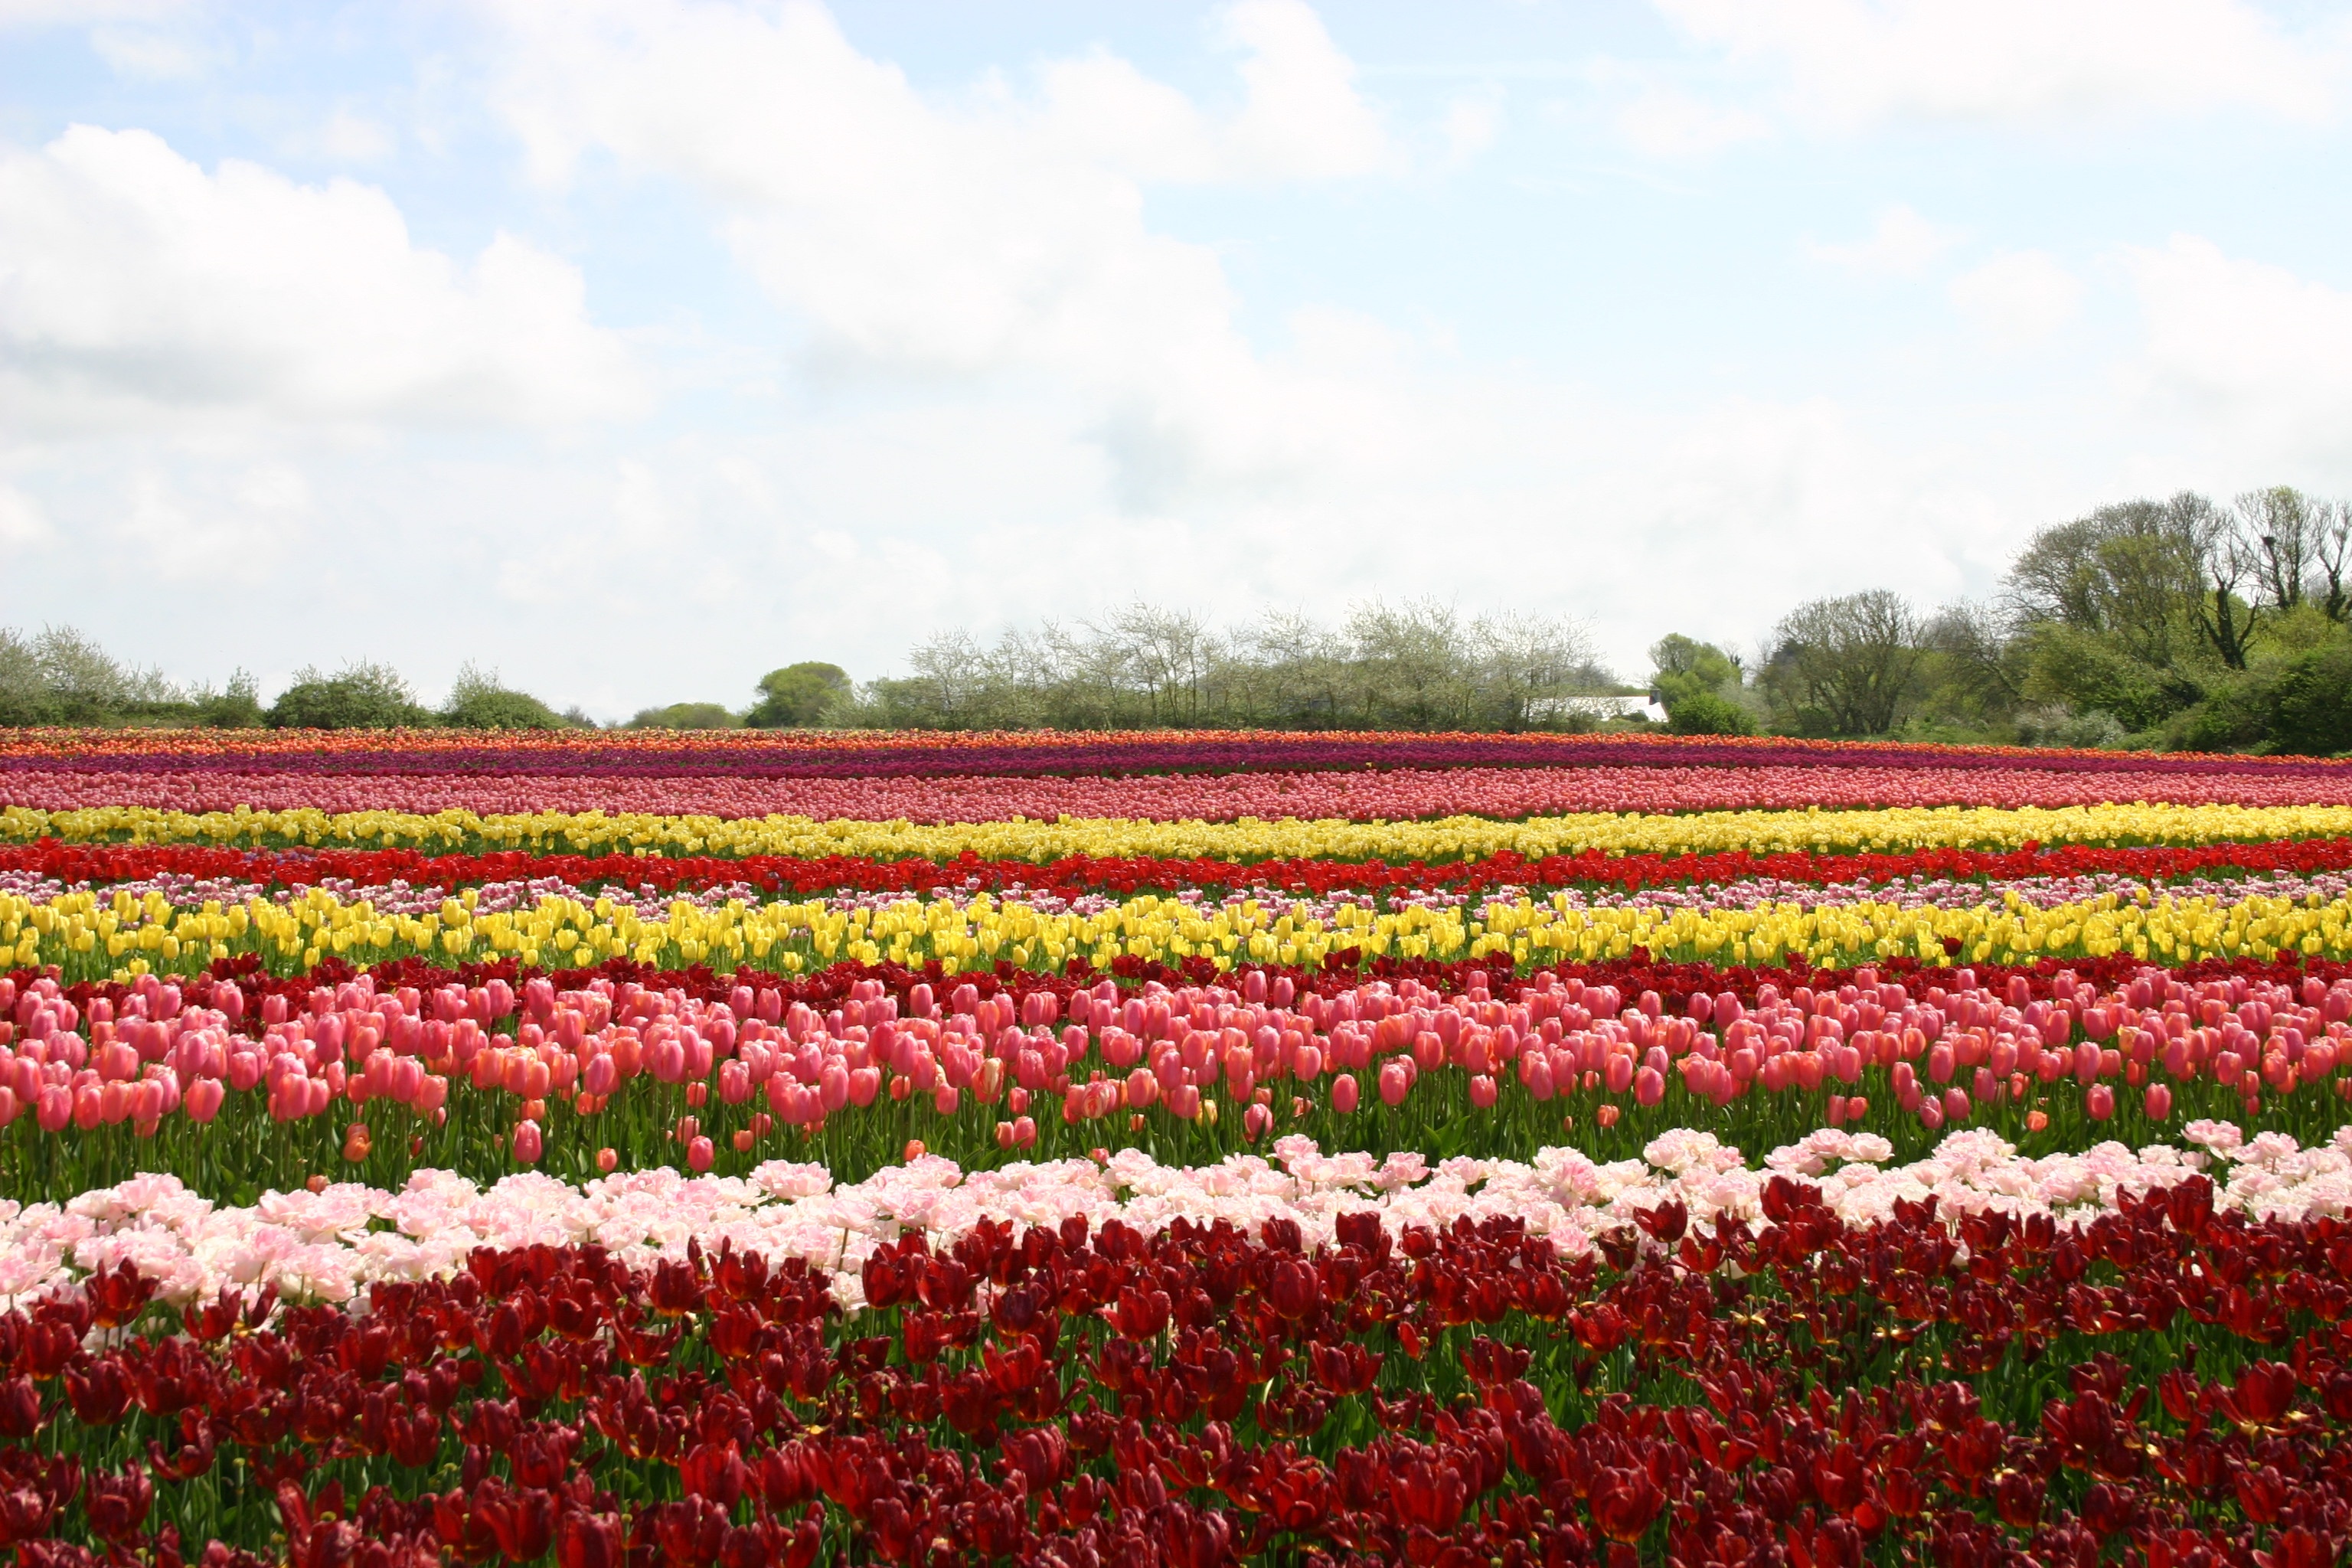
plant, field, flower, tulip, agriculture, flowers, tulips, brittany, flowering plant, lily family, tip of the torch, land plant